Salmo River

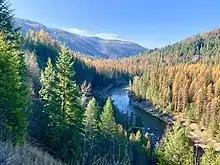
Salmo River north of its confluence with the Pend d’Oreille River

Once the South Salmo joins the main stem, the river turns west and flows for a few kilometres before finally discharging into the Pend d'Oreille River just north of the Canada–United States border at the ghost town of Remac.